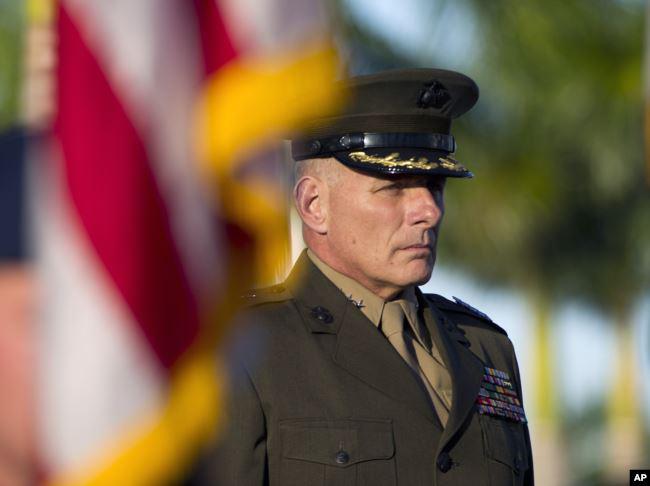
politician stands at attention during the change of command ceremony .
Relation: Story